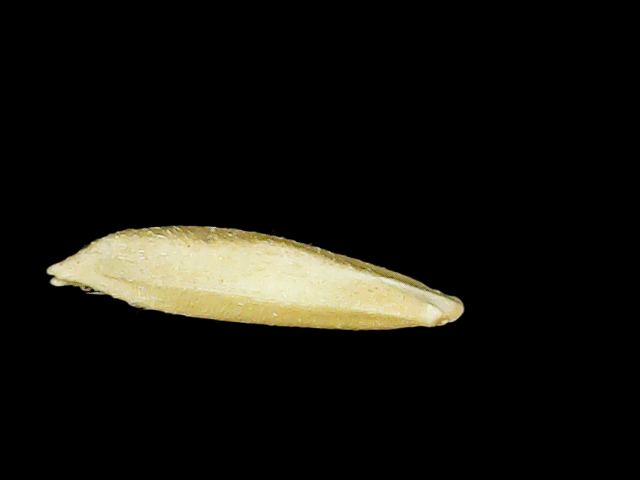
Rice variety: Binadhan07